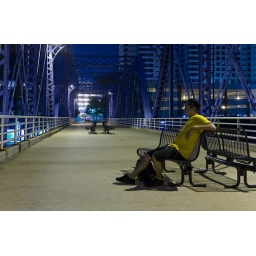
Self Portrait photographed on the blue walking bridge in Grand Rapids, MI. 2010